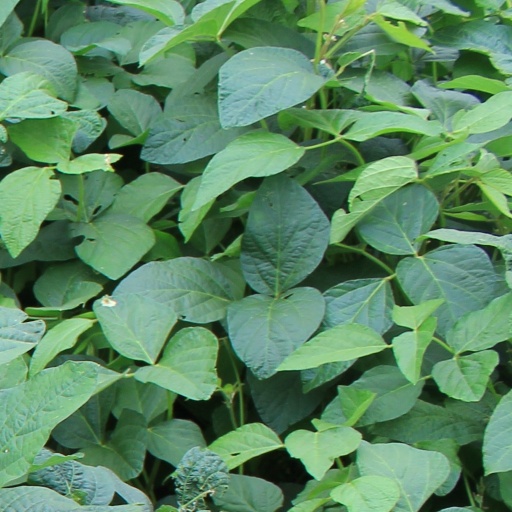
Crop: soybean